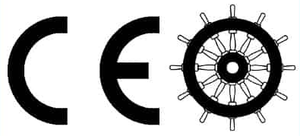
Marquage CE indiquant la conformité aux normes européenne, et barre à roue telle que définie dans la directive de l'union européenne n° 2014/90/UE publiée au journal officiel de l'union européenne le 28 août 2014, attestant d'un équipement marin qui peut être installé dans un navire naviguant dans les eaux de l'Union européenne.
La barre d'un navire est utilisée pour orienter un navire à moteur ou à voile dans la direction voulue.